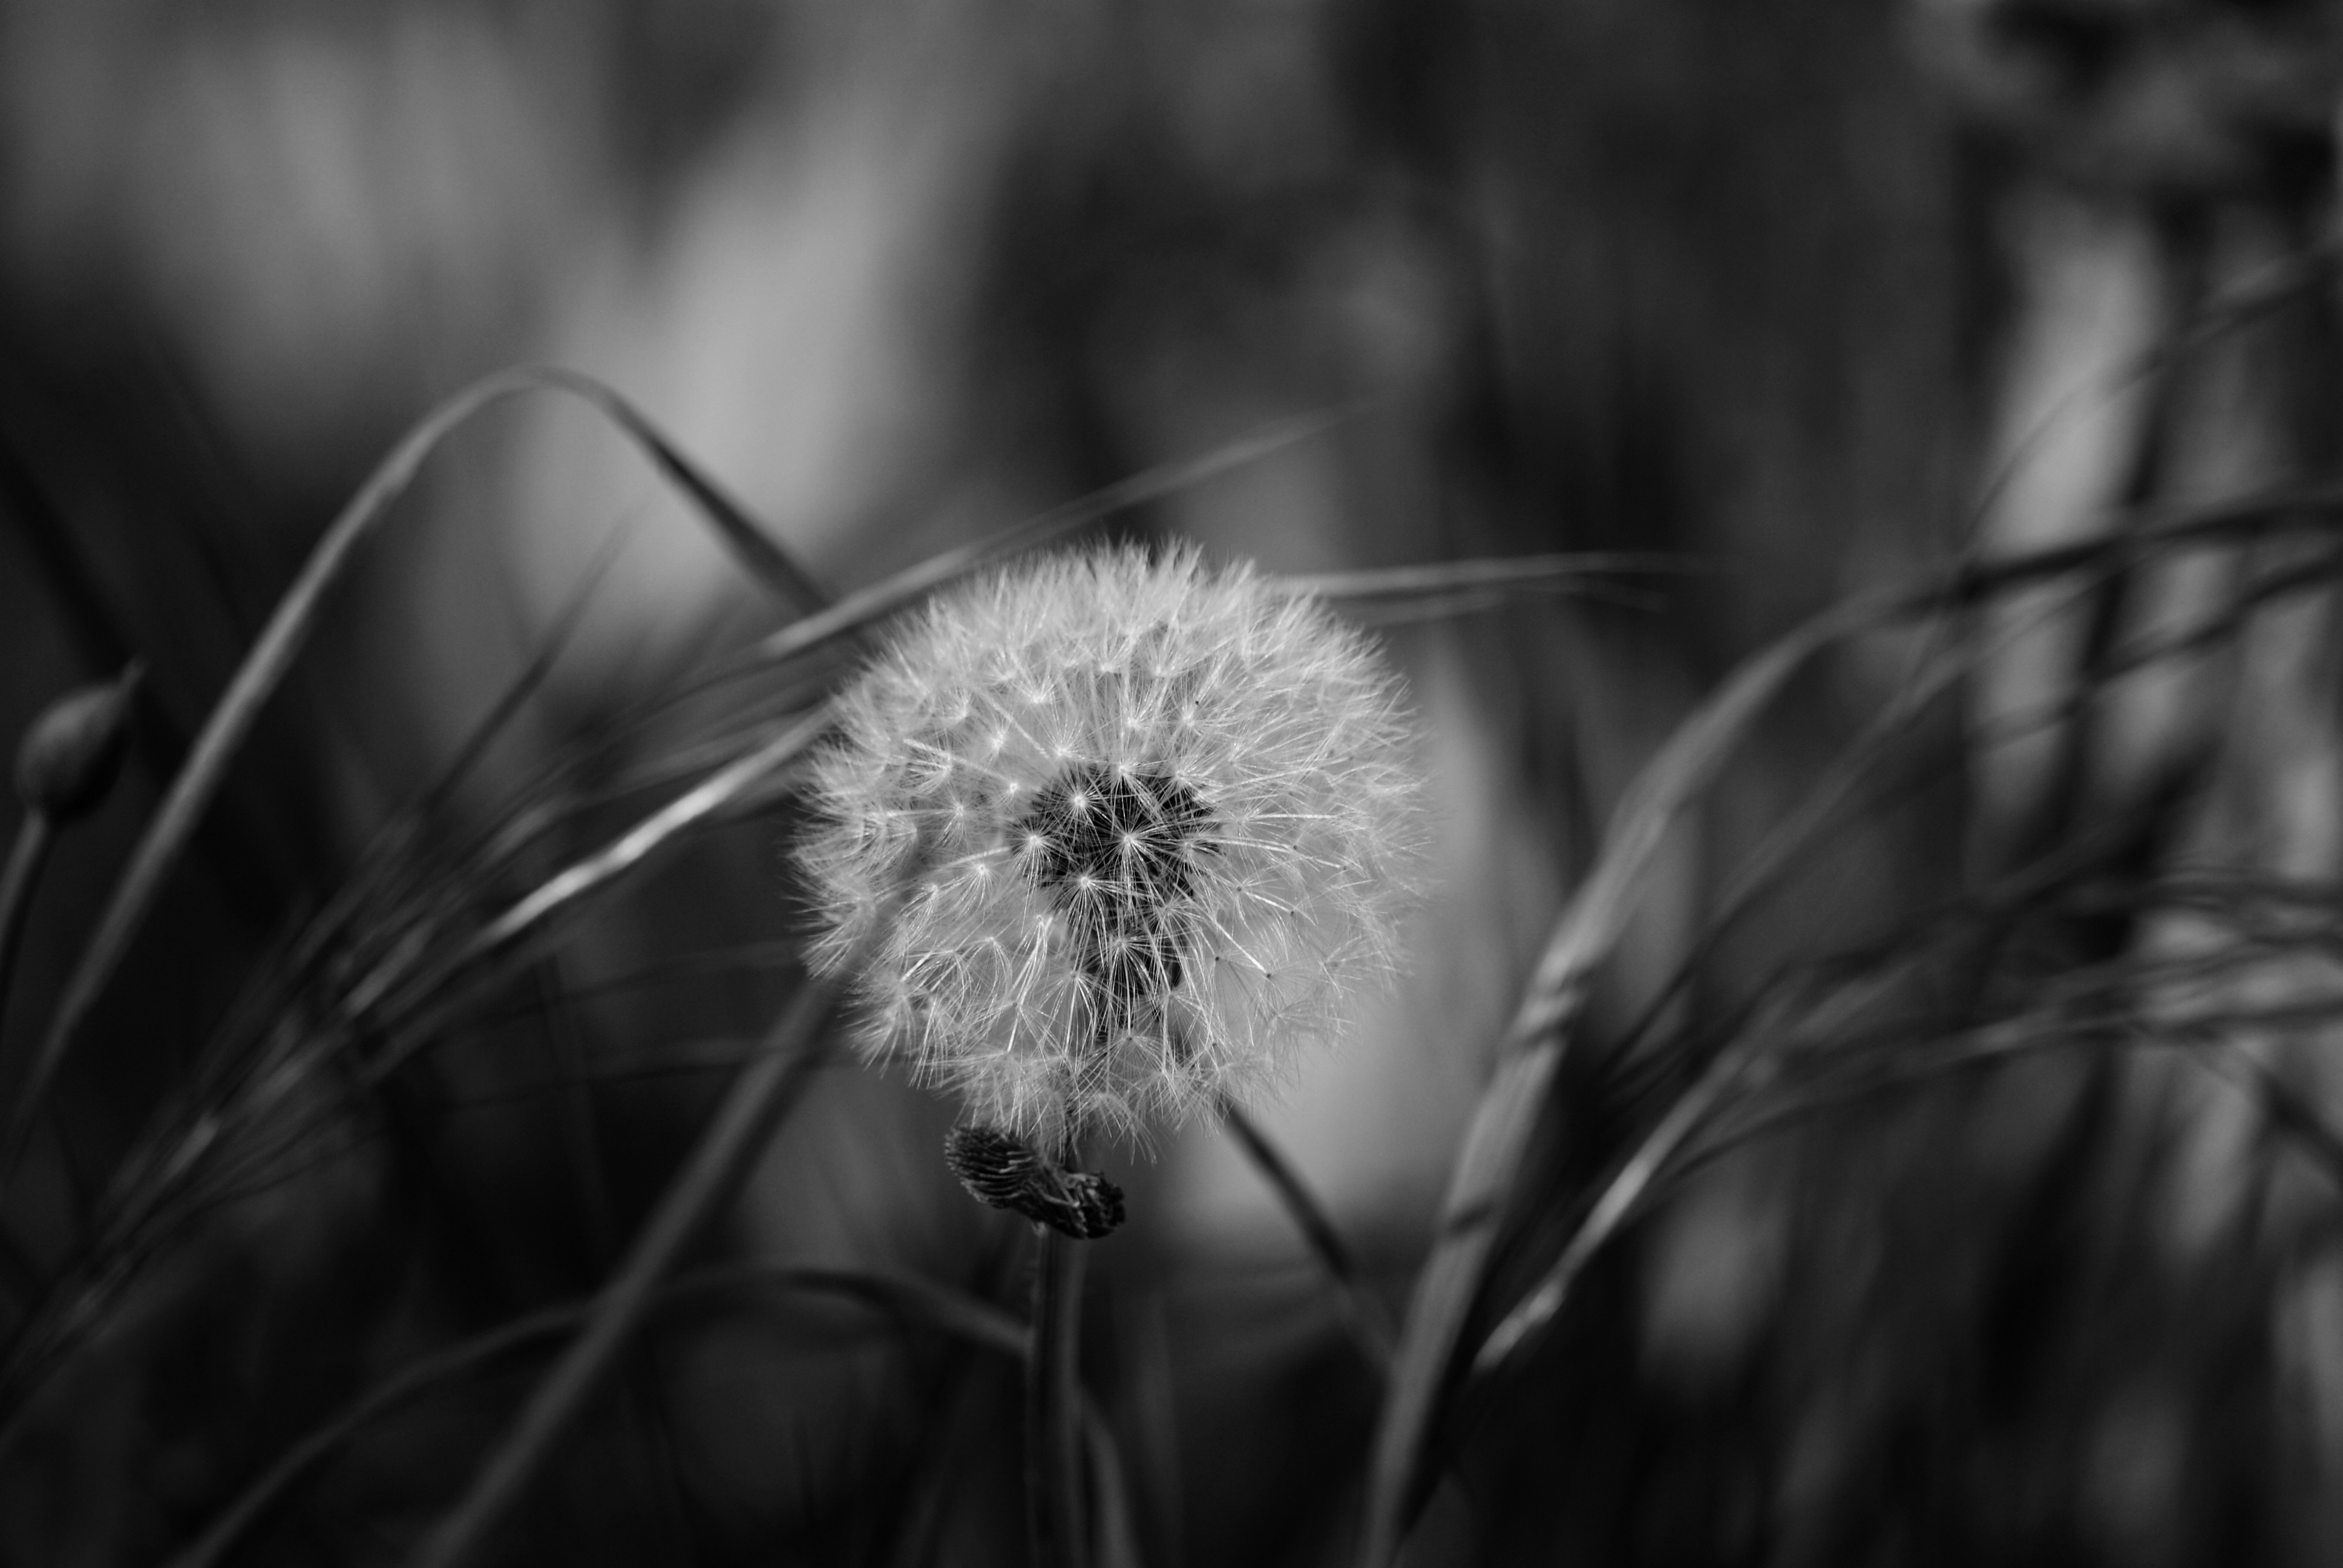
nature, grass, light, black and white, plant, white, photography, dandelion, sunlight, leaf, flower, darkness, black, garden, monochrome, flora, black white, close up, wild flowers, macro photography, flowering plant, daisy family, monochrome photography, plant stem, land plant